River Conwy

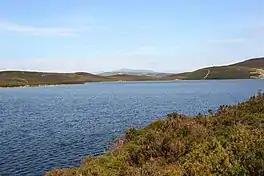
Llyn Conwy, the source of the River Conwy

The Conwy is bounded to the east by the rolling ancient mudstone hills of the Silurian period, the Migneint Moors. These acid rocks are generally covered in thin, often acid soils and for large parts of the upland areas the cover is of moor grass – "Mollinia spp" and "Erica" communities. As a result, the water entering the river tends to be acidic and often coloured brown with humic acids.